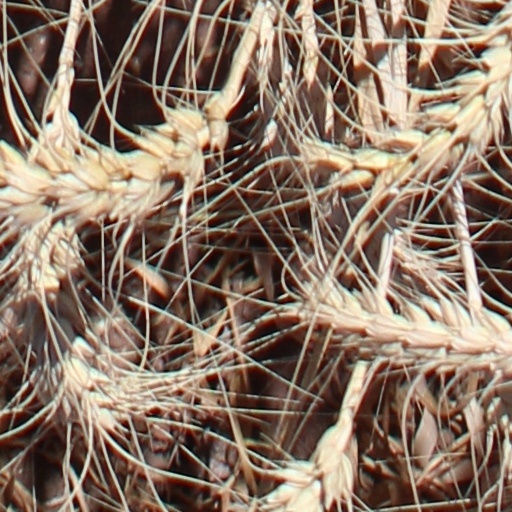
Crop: wheat